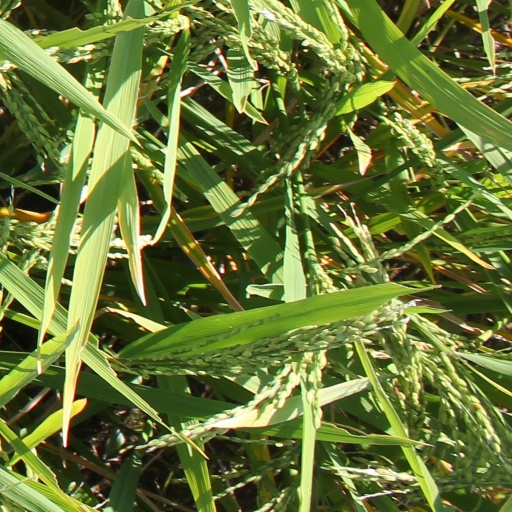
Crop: rice